Akwa Ibom State

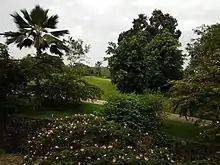
Meridien Akwa Ibom park

Anaang, Ekid and Oro.